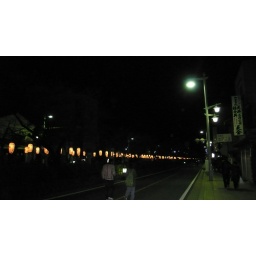
lamps illuminating (dark still) the street off of Tsuruoka Hachimangu in Kamakura